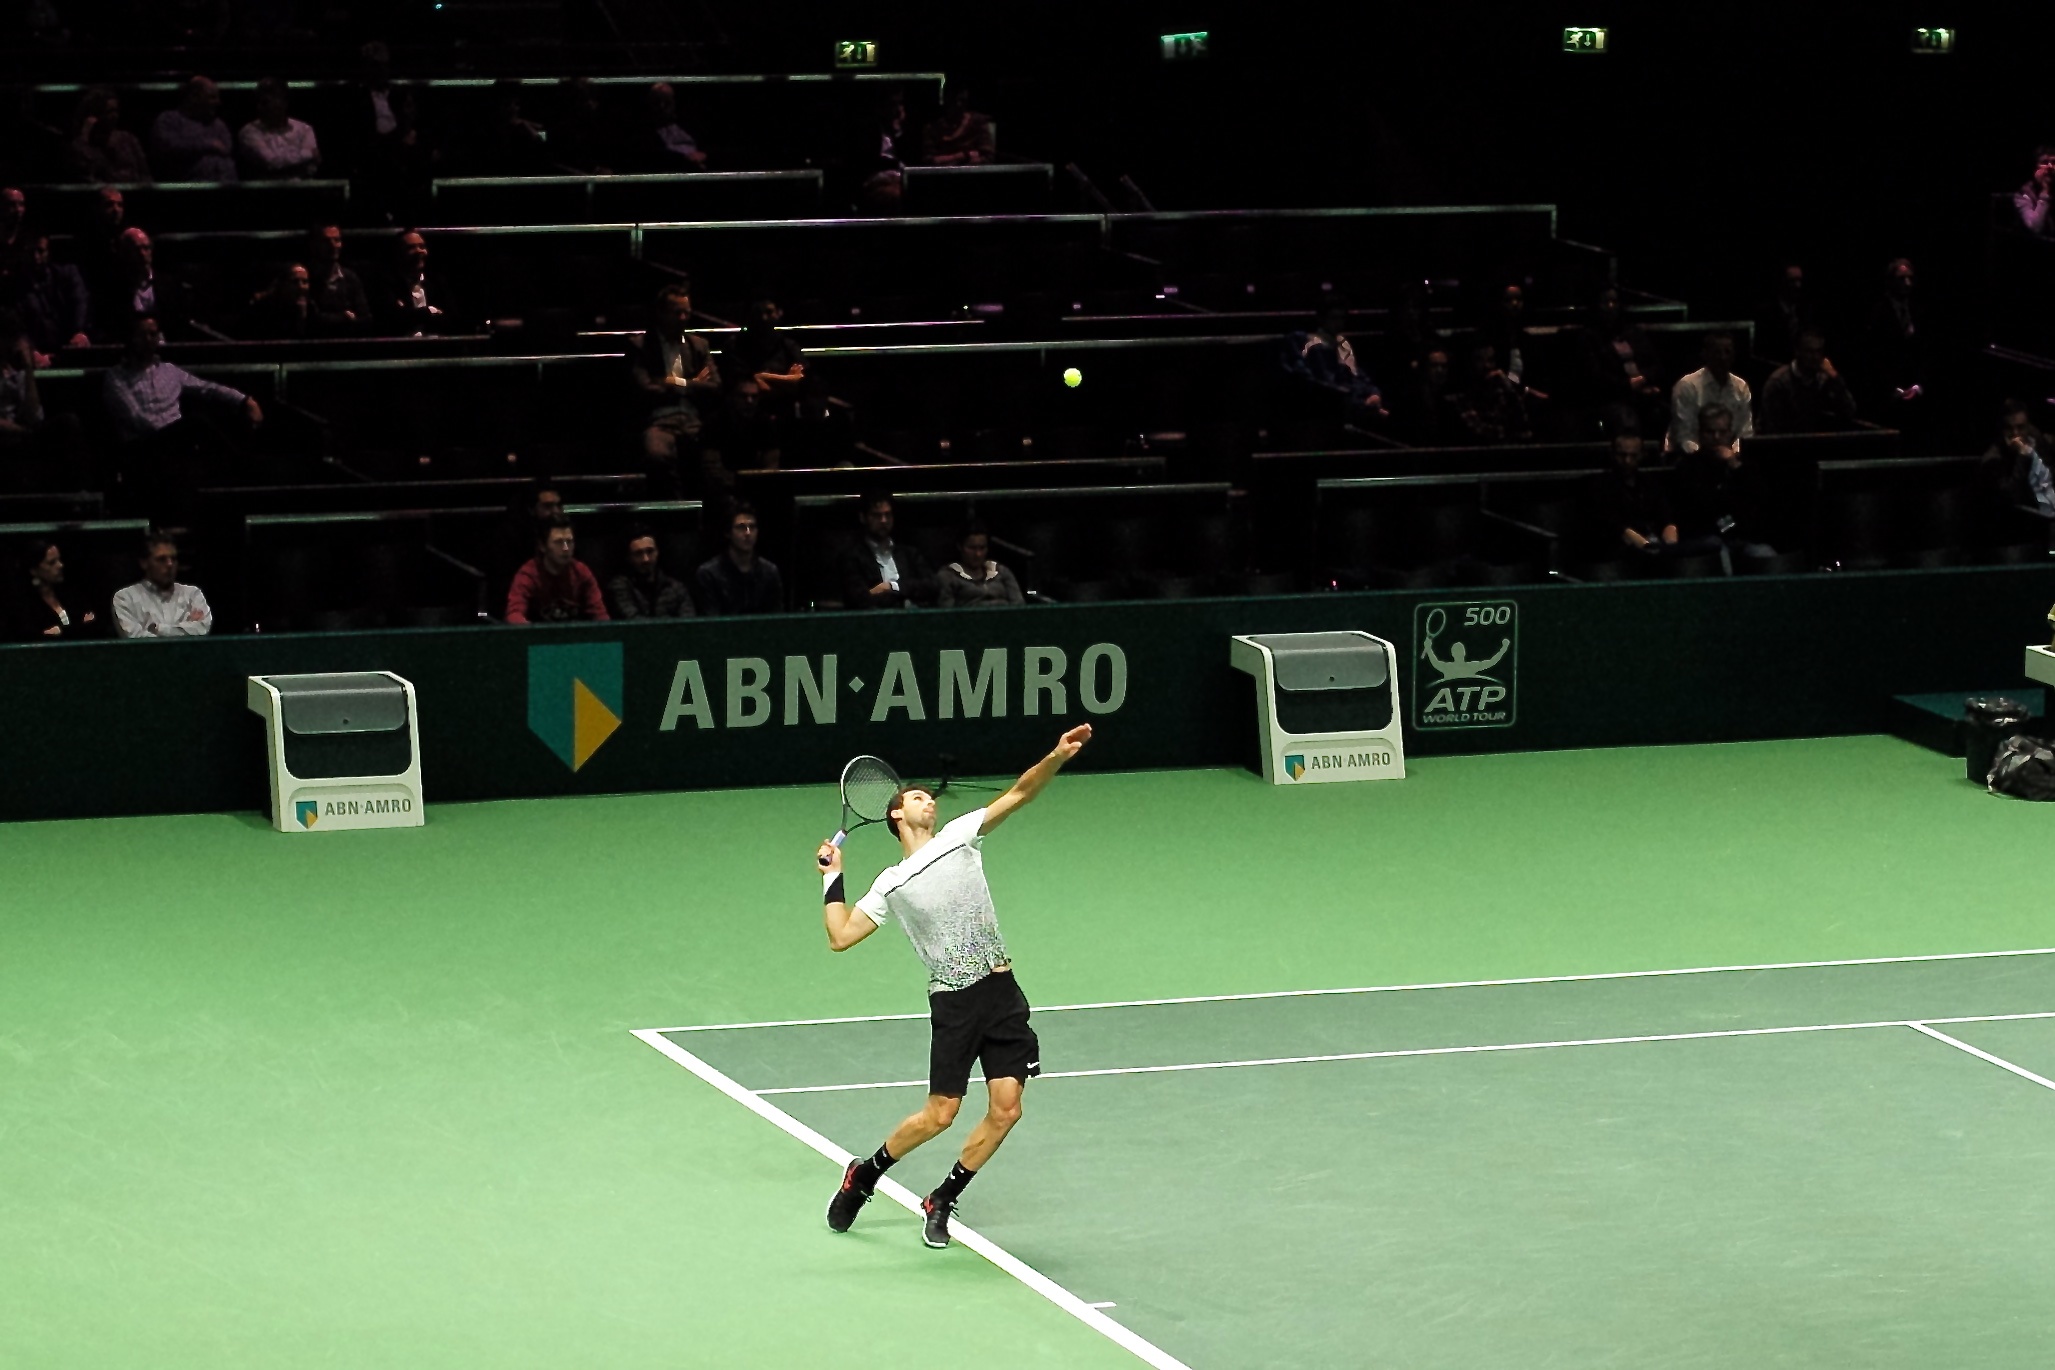
sport, green, indoor, professional, player, 2015, holland, netherlands, arena, rotterdam, m, tennis, sports, dutch, 50, court, 500, leica, 240, summilux, atp, tournament, stan, ahoy, muller, abn, amro, grigor, ball game, competition event, racquet sport